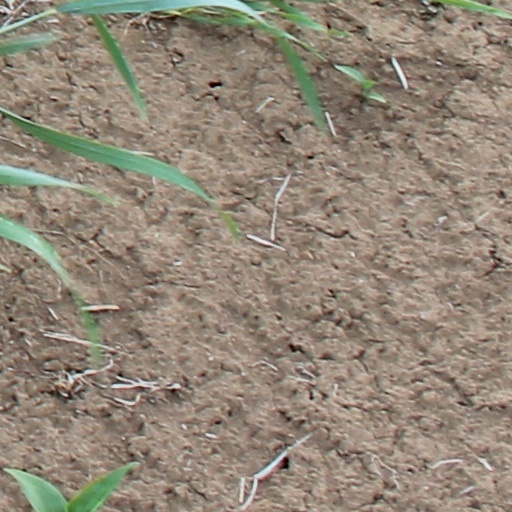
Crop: wheat